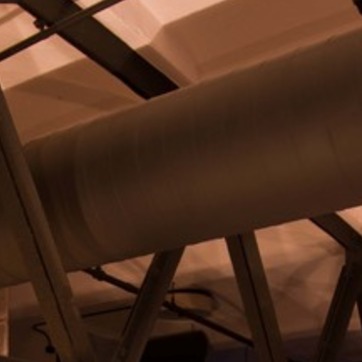
Material: metal